Richard Thaler

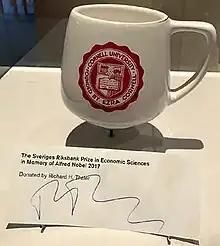
A Cornell University mug used in Thaler's experiments on Endowment Effect, donated to the Nobel Prize Organisation

In addition to earning the Nobel Memorial Prize in Economic Sciences, Thaler holds many other honors and awards. He is a member of the National Academy of Science, the American Academy of Arts and Sciences, a Fellow of the American Finance Association, and more.